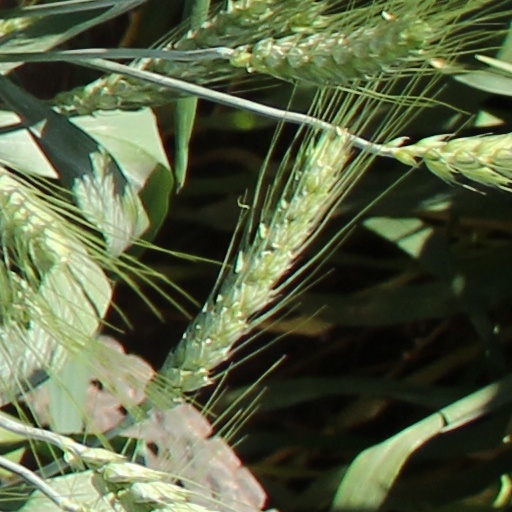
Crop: wheat